Zod (DC Extended Universe)

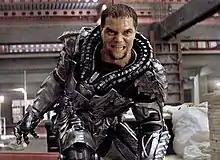
Michael Shannon as General Zod in "Man of Steel" (2013)

Dru-Zod is a fictional character in the DC Extended Universe based on the DC Comics character of the same name. He is portrayed by Michael Shannon. Zod first appeared in the 2013 film "Man of Steel", as a rogue general trying to lead a coup against the ruling elite of the planet Krypton, forcing the planet's chief scientist, Jor-El, to send his son Kal-El to Earth. Zod is punished for his war crimes, with him and his subordinates intended to be sent to the Phantom Zone, but following Krypton's destruction, he and his followers escape and follow Kal-El to Earth, forcing him to become Superman and protect the planet and its inhabitants. Shannon's portrayal of Zod has received positive reviews, and the character is considered one of the best villains in the DCEU. Shannon reprised his role in "The Flash" (2023).